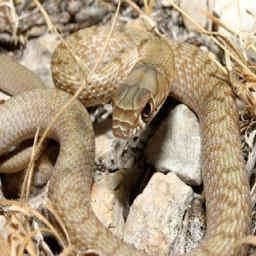
Animal: snakes